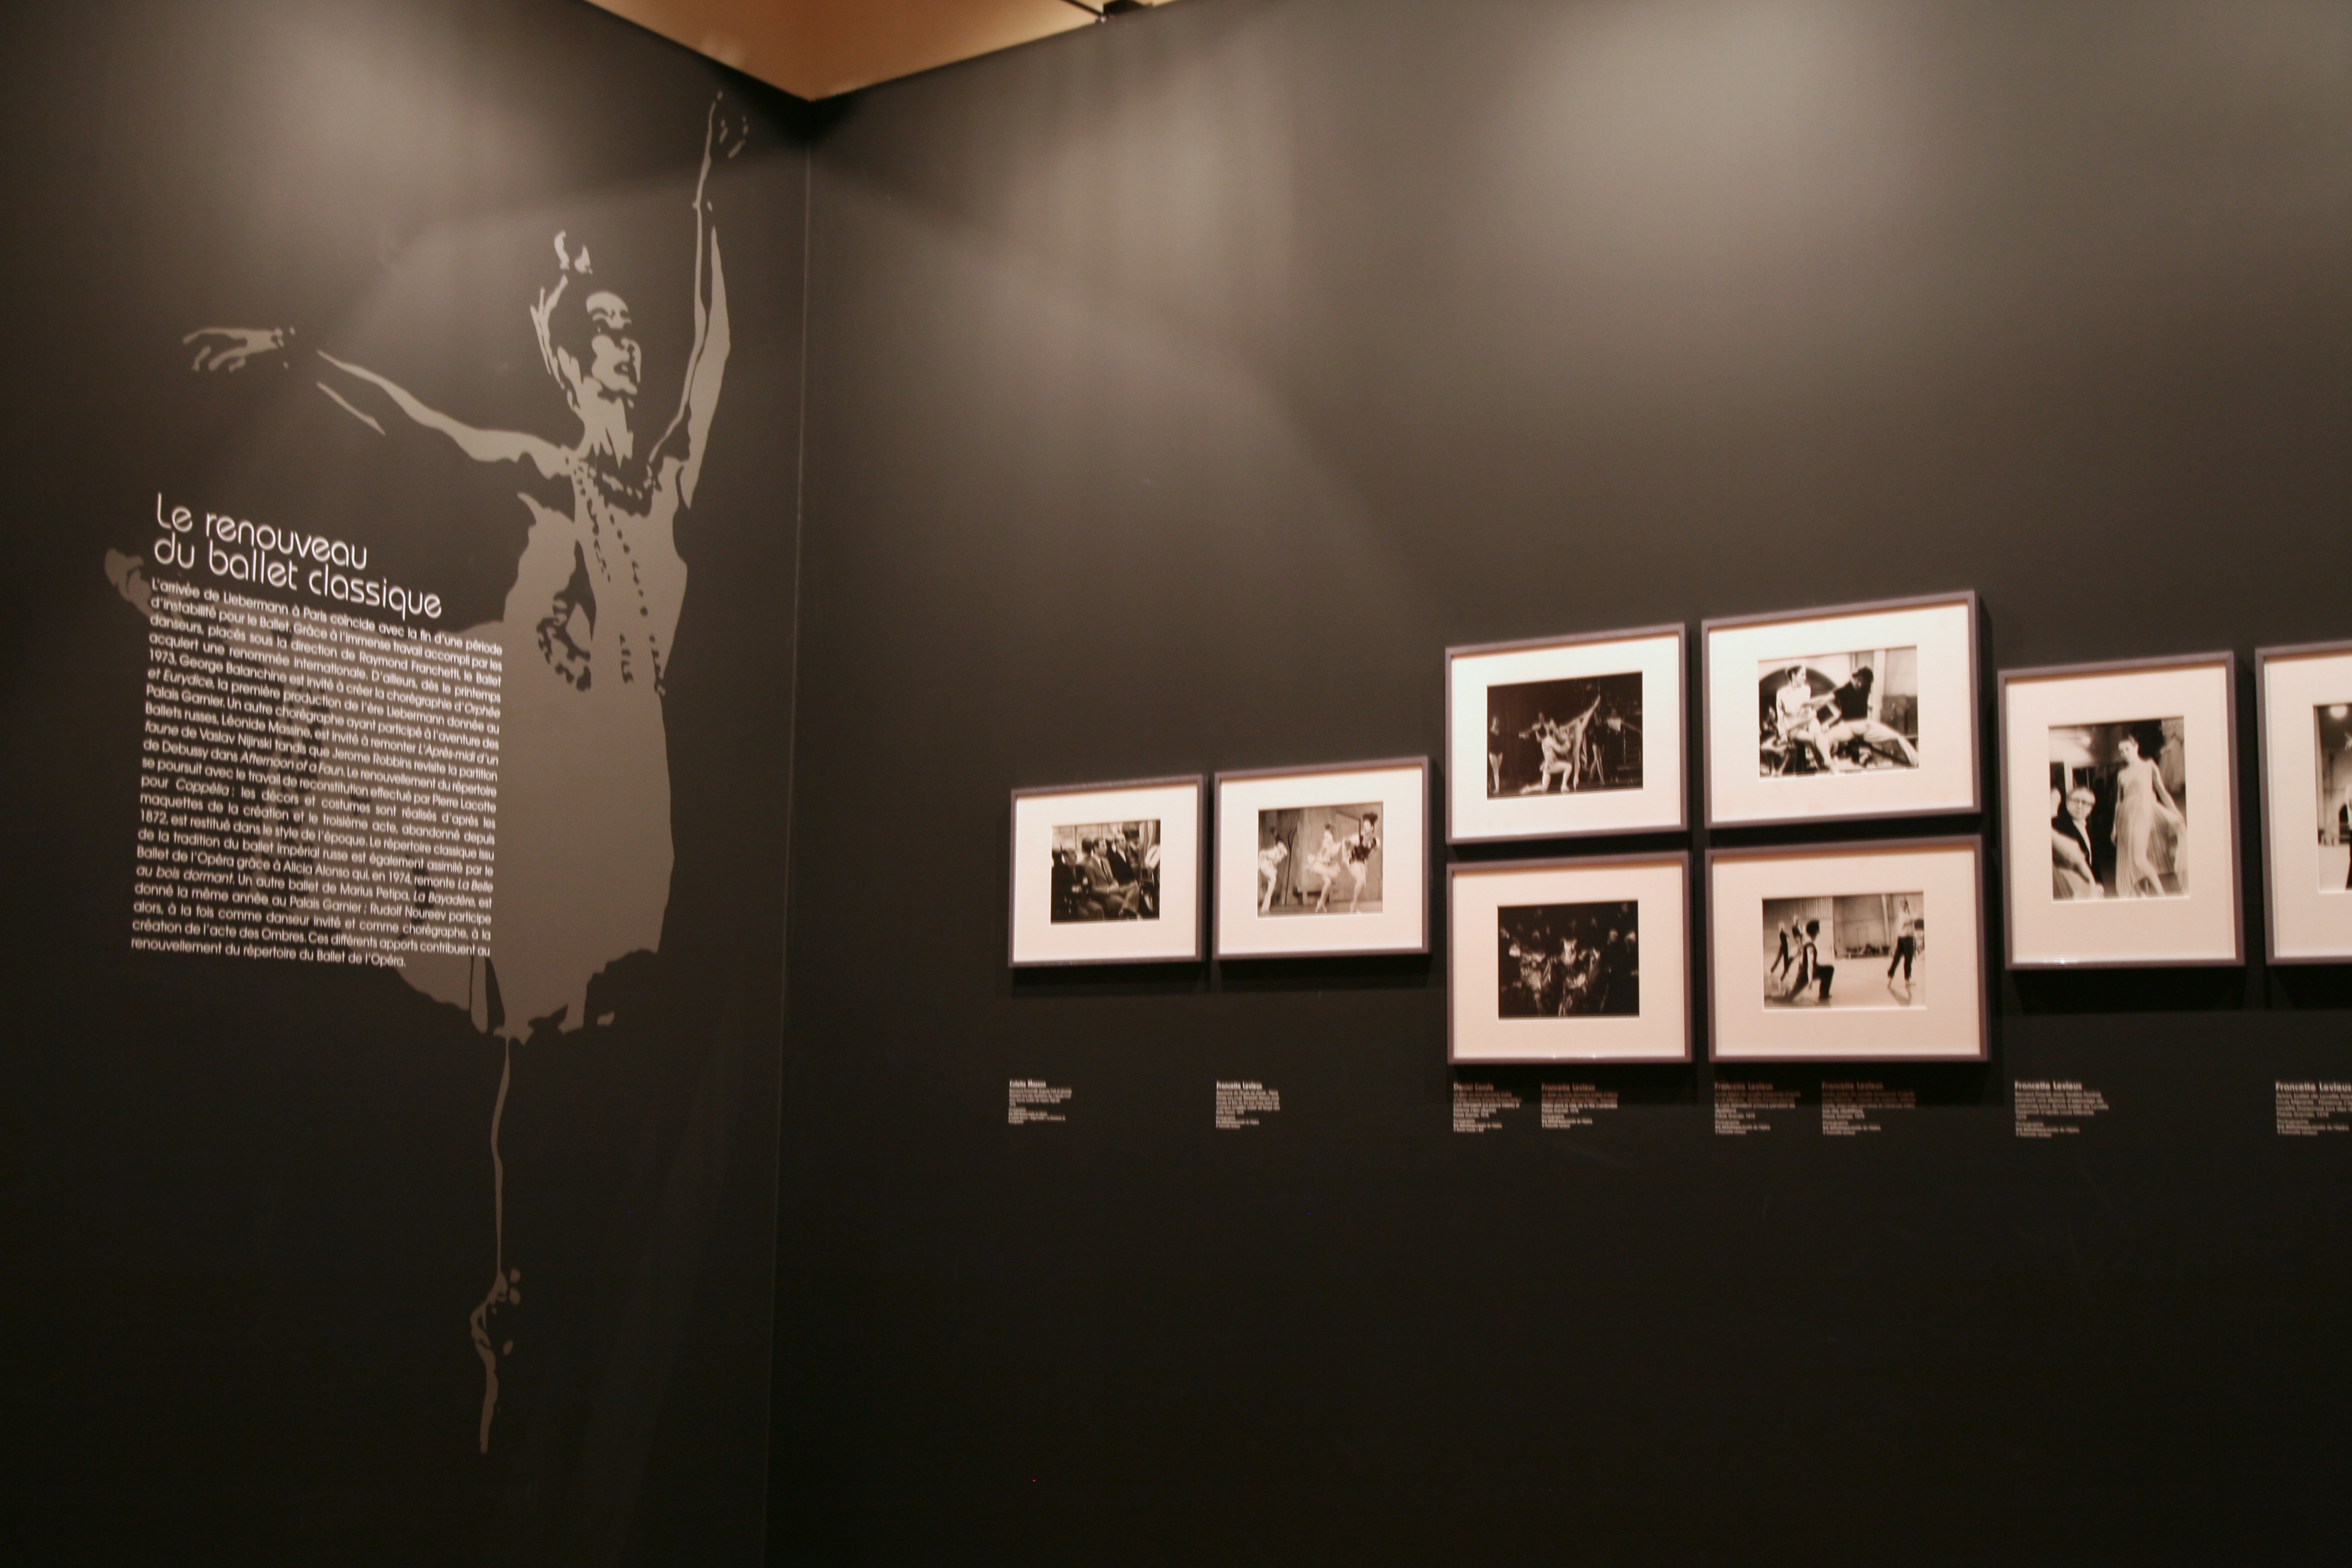
light, white, paris, wall, opera, black, brand, art, exposition, design, bnf, image, tourist attraction, exhibition, shape, palaisgarnier, operadeparis, liebermann, rolfliebermann, modern art, biblioth quenationaledefrance, art gallery